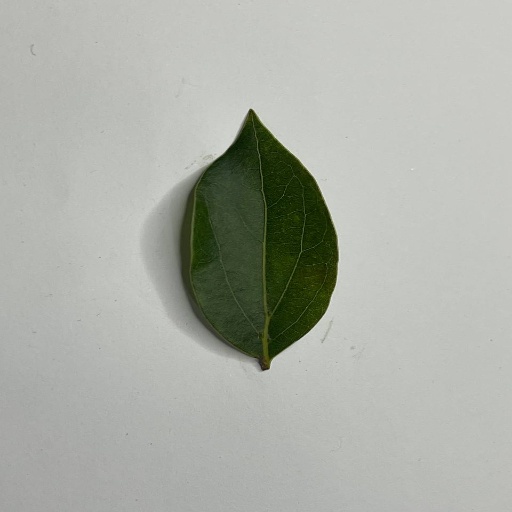
Species: Camphor
Leaf condition: Healthy Leaf